Grevillea rudis

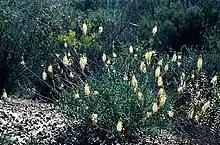
Habit near Jurien Bay

Grevillea rudis is a species of flowering plant in the family Proteaceae and is endemic to the south-west of Western Australia. It is a loose, spreading to erect shrub with divided leaves, the end lobes more or less triangular to oblong and sharply pointed, and more or less cylindrical clusters of cream-coloured flowers, the style turning pink as it ages.